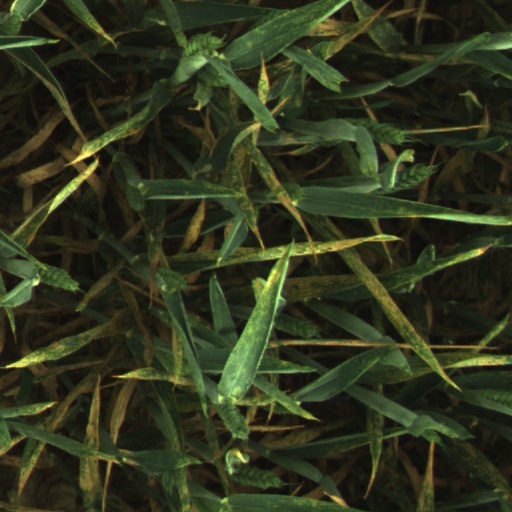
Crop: wheat